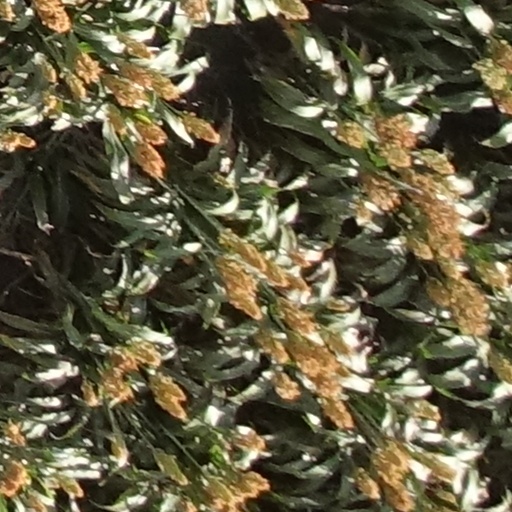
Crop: sorghum